Lois McMaster Bujold

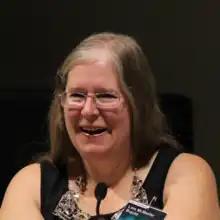
Bujold at Finncon 2012 in Tampere

Bujold is the daughter of Robert Charles McMaster and attributes her early interest in science fiction, as well as certain aspects of the Vorkosigan Saga, to his influence. He was editor of the "Nondestructive Testing Handbook".